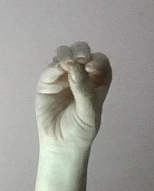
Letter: ha